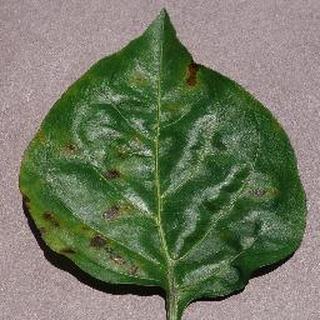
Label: bell_pepper_bacterial_spot